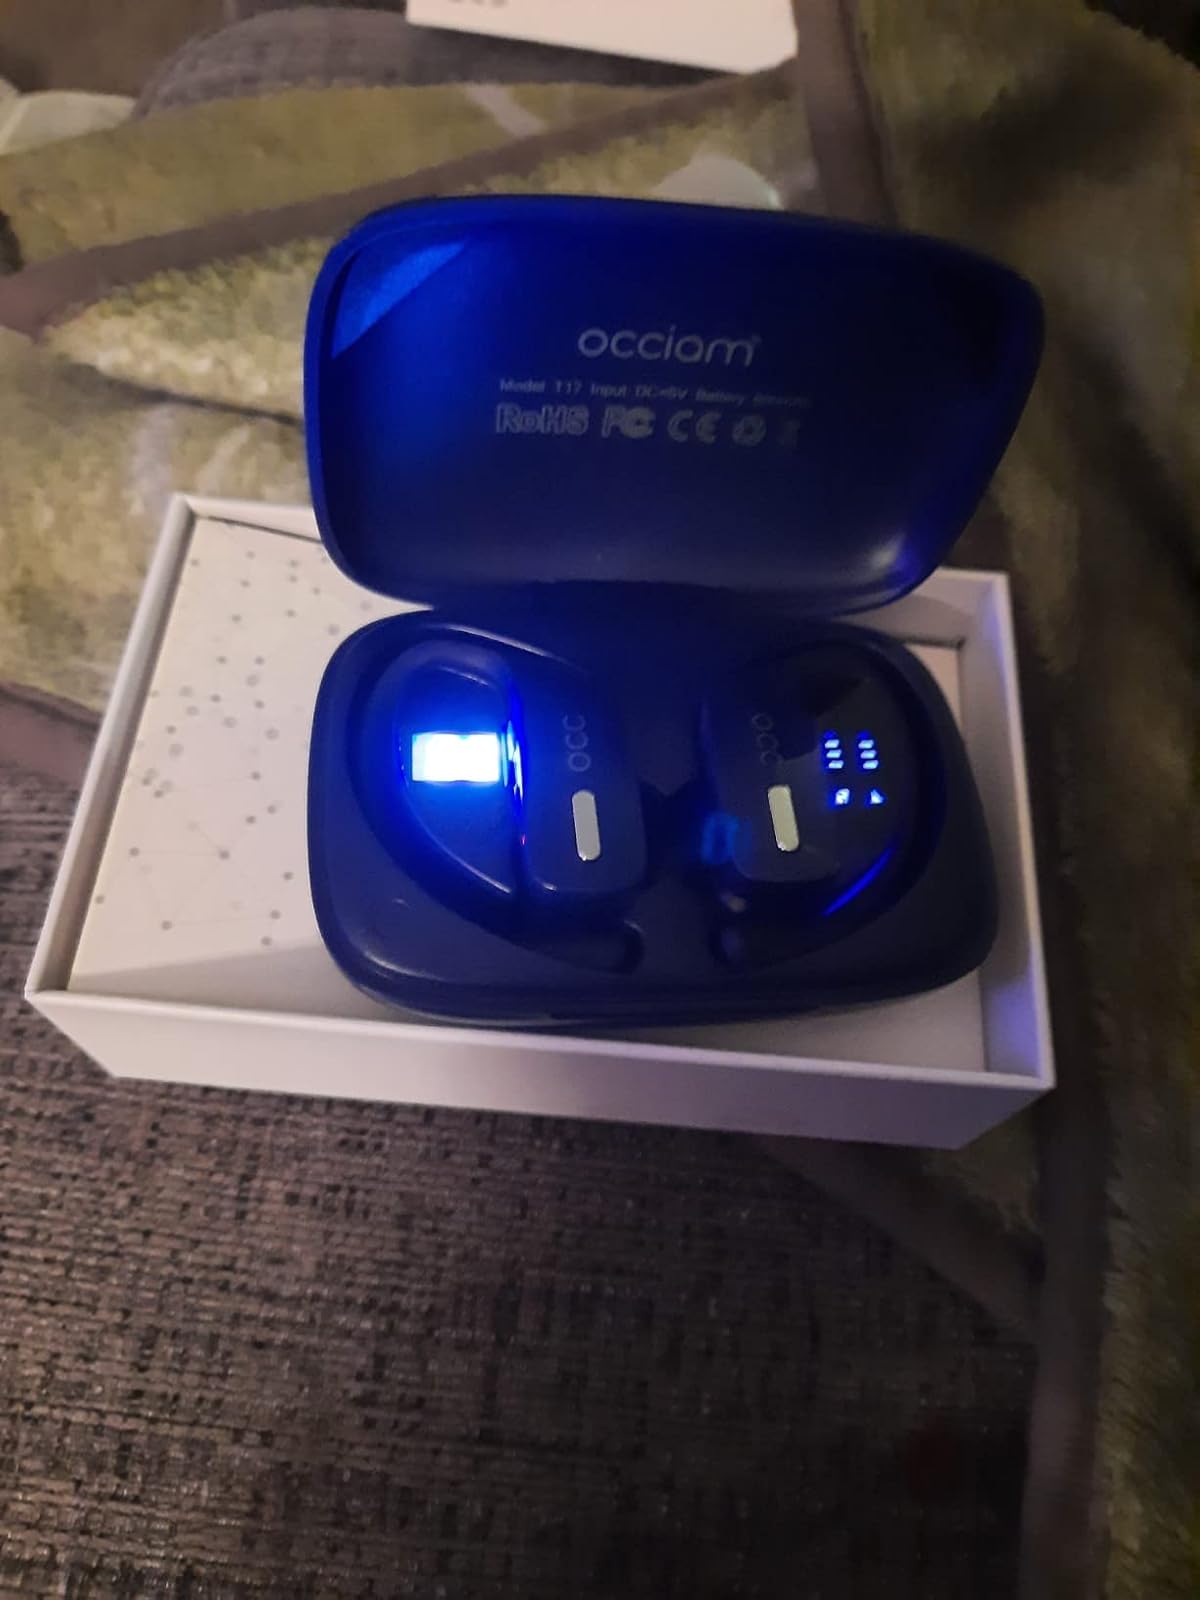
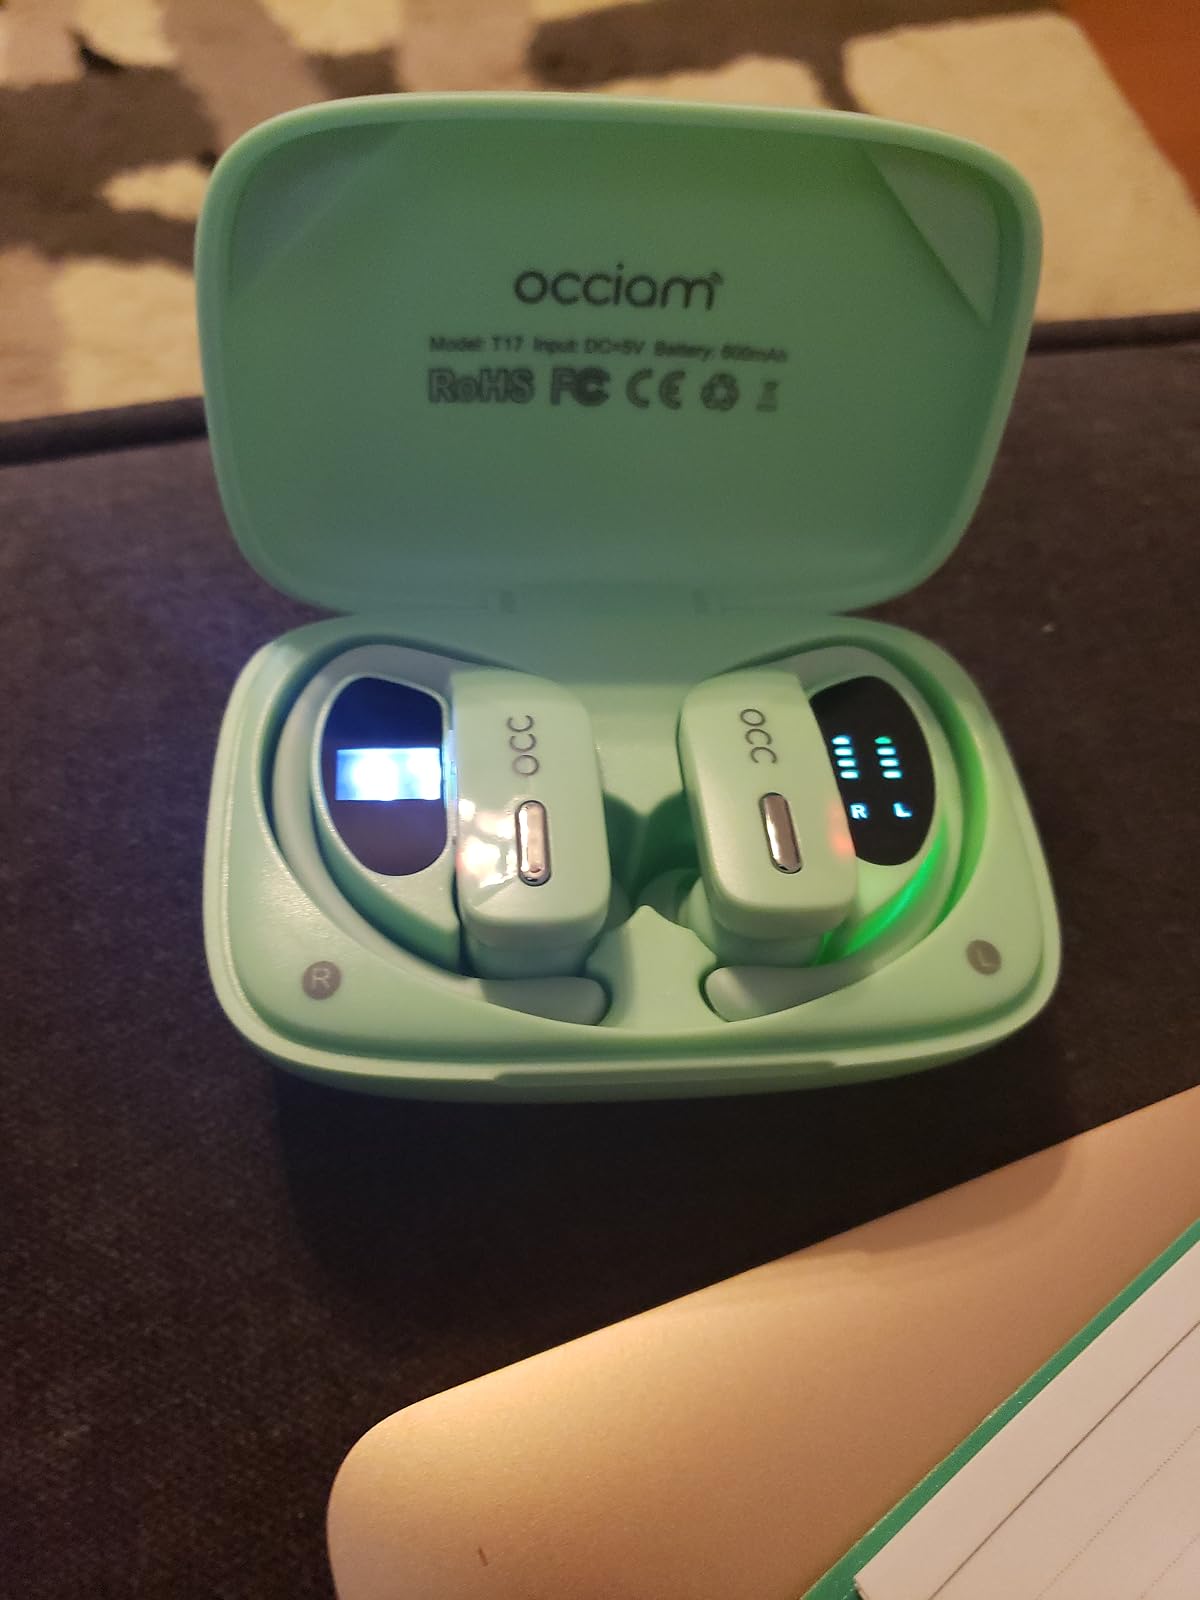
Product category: earbuds
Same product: no